Industrial fan

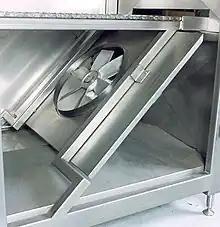
Industrial fan used for food processing

Industrial fans and blowers are machines whose primary function is to provide and accommodate a large flow of air or gas to various parts of a building or other structures. This is achieved by rotating a number of blades, connected to a hub and shaft, and driven by a motor or turbine. The flow rates of these mechanical fans range from approximately to per minute. A blower is another name for a fan that operates where the resistance to the flow is primarily on the downstream side of the fan.